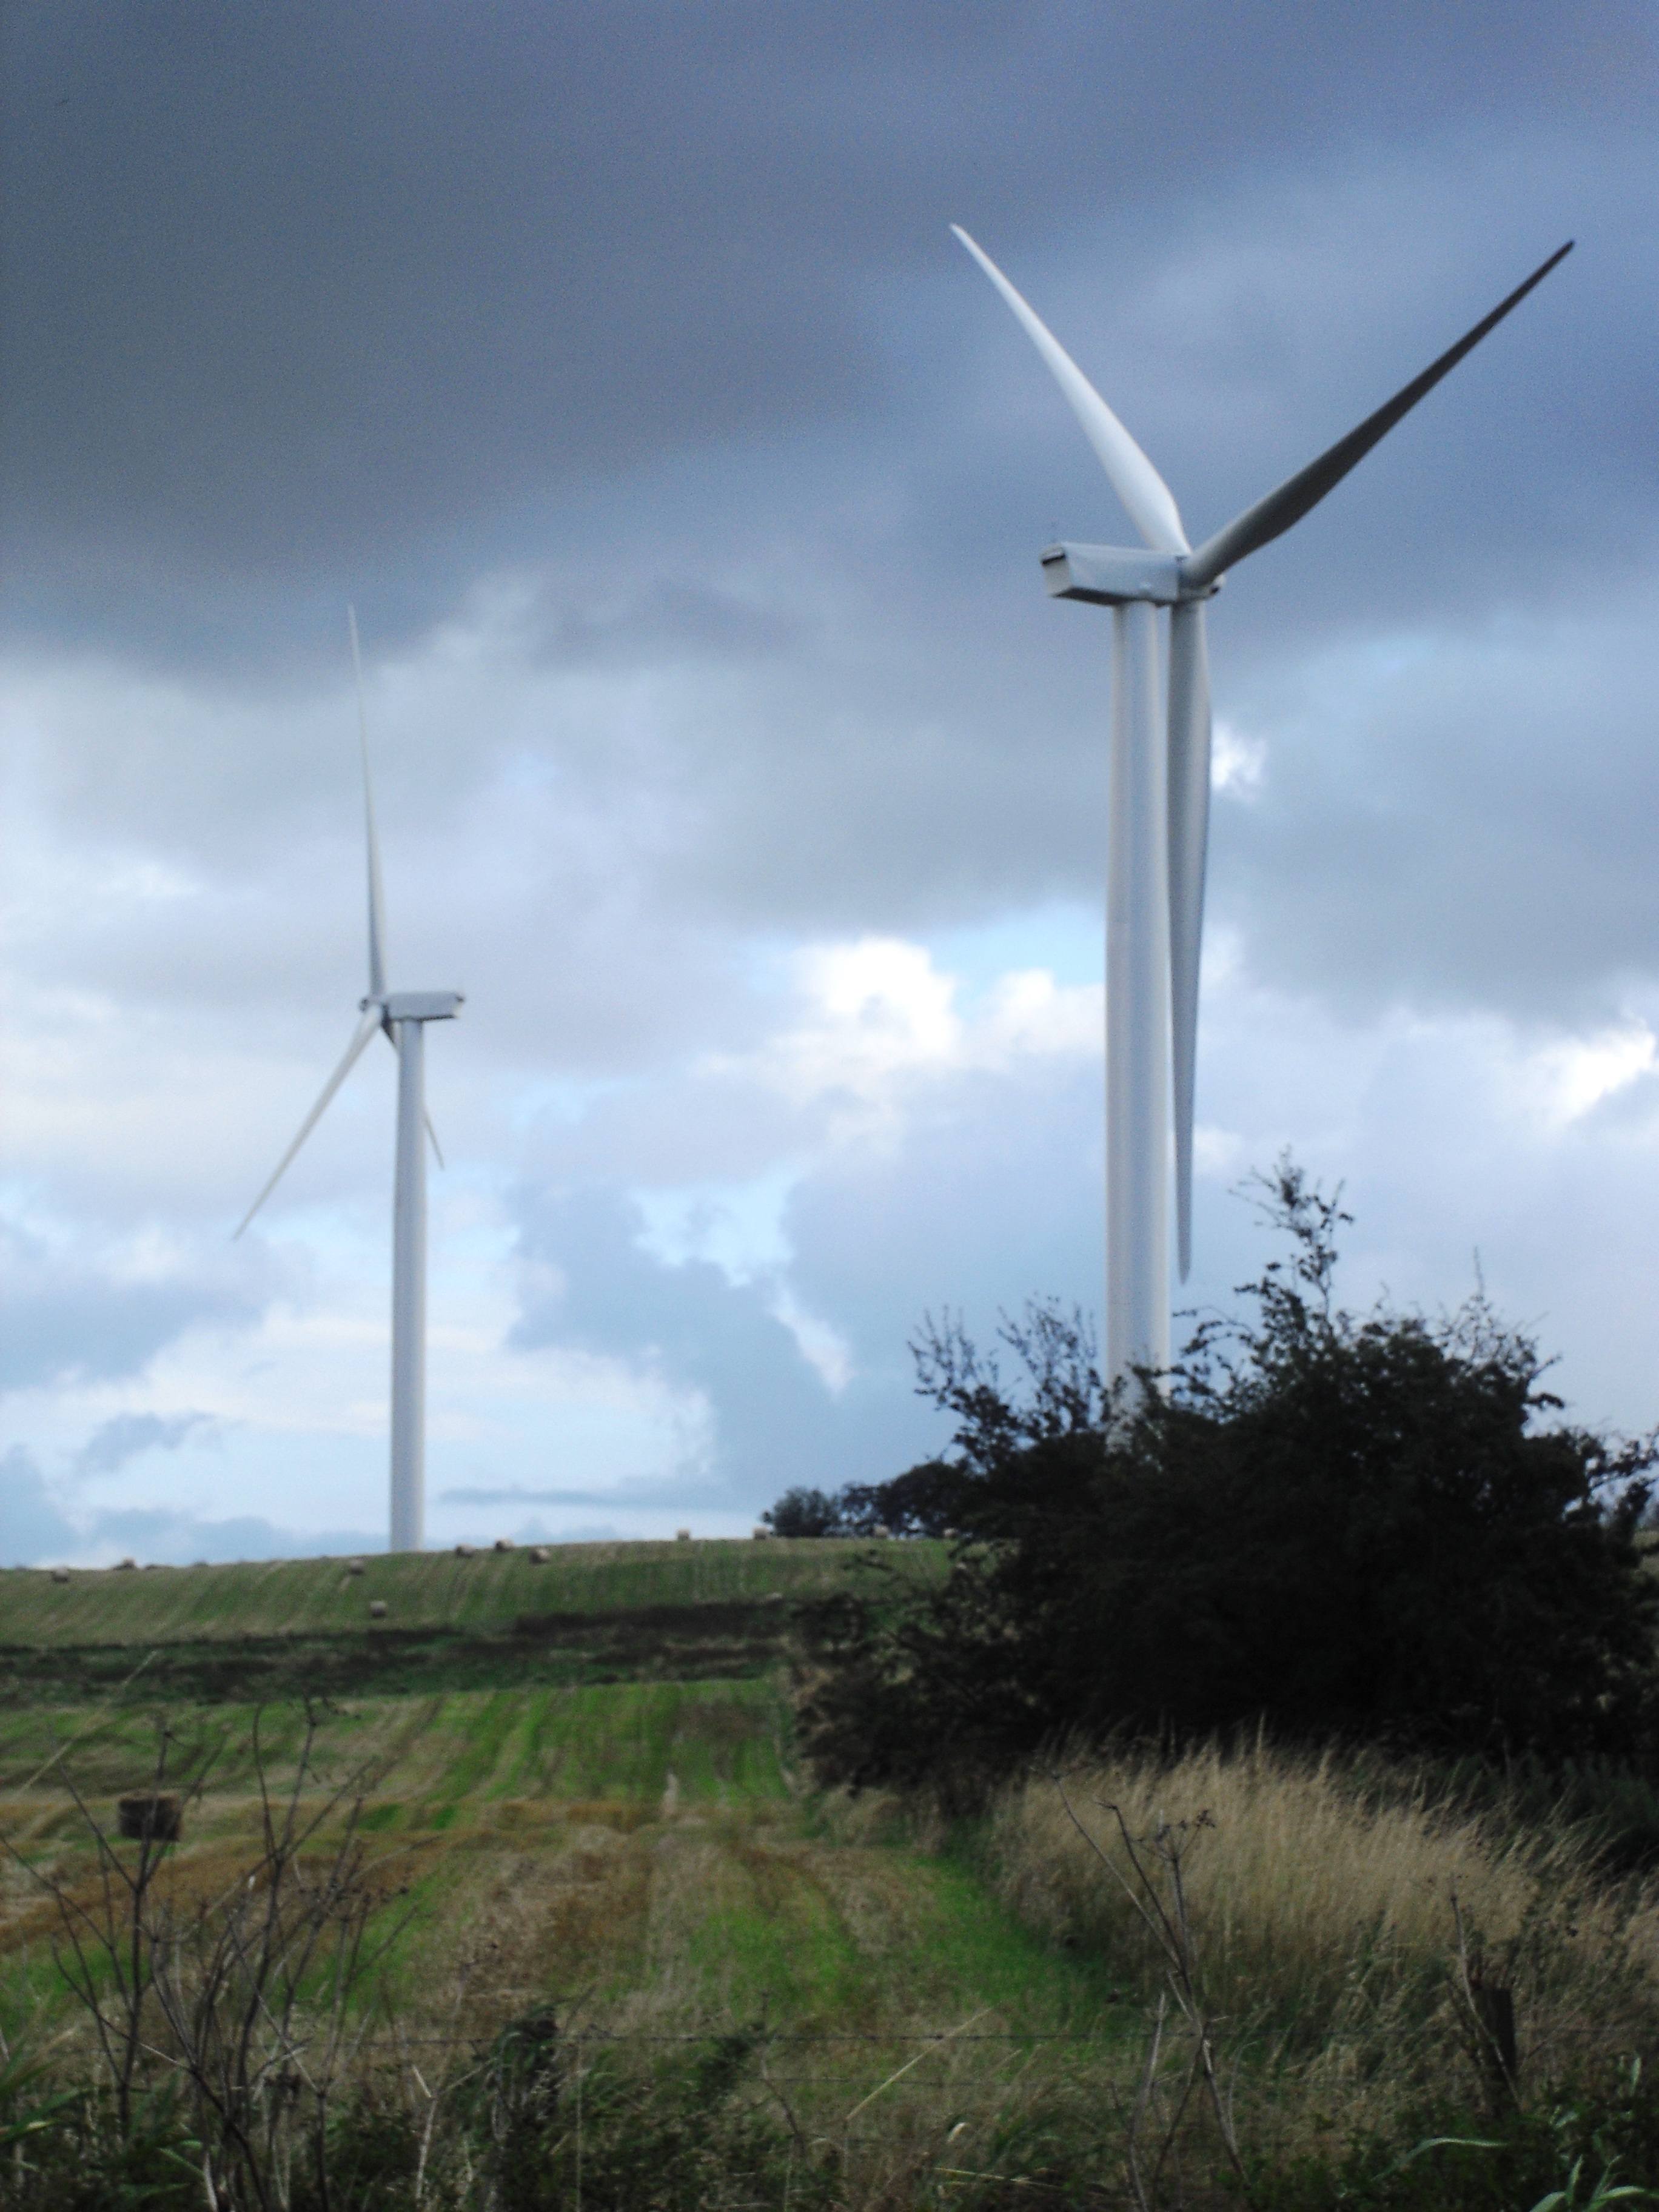
countryside, windmill, wind, machine, wind turbine, electricity, energy, mill, wind farm, renewable, wind turbines